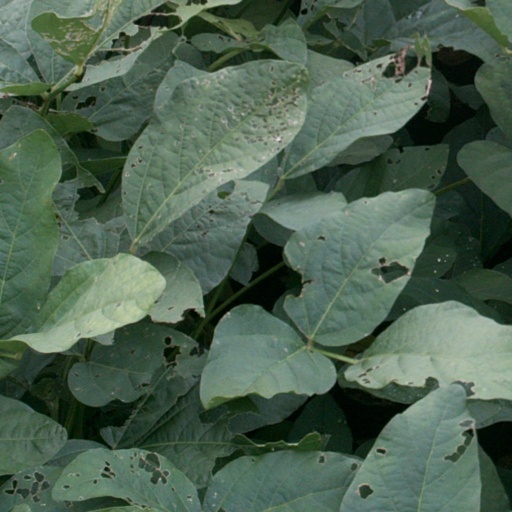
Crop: soybean